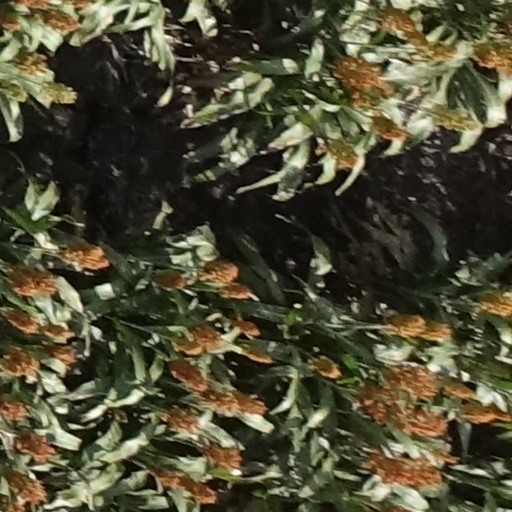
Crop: sorghum